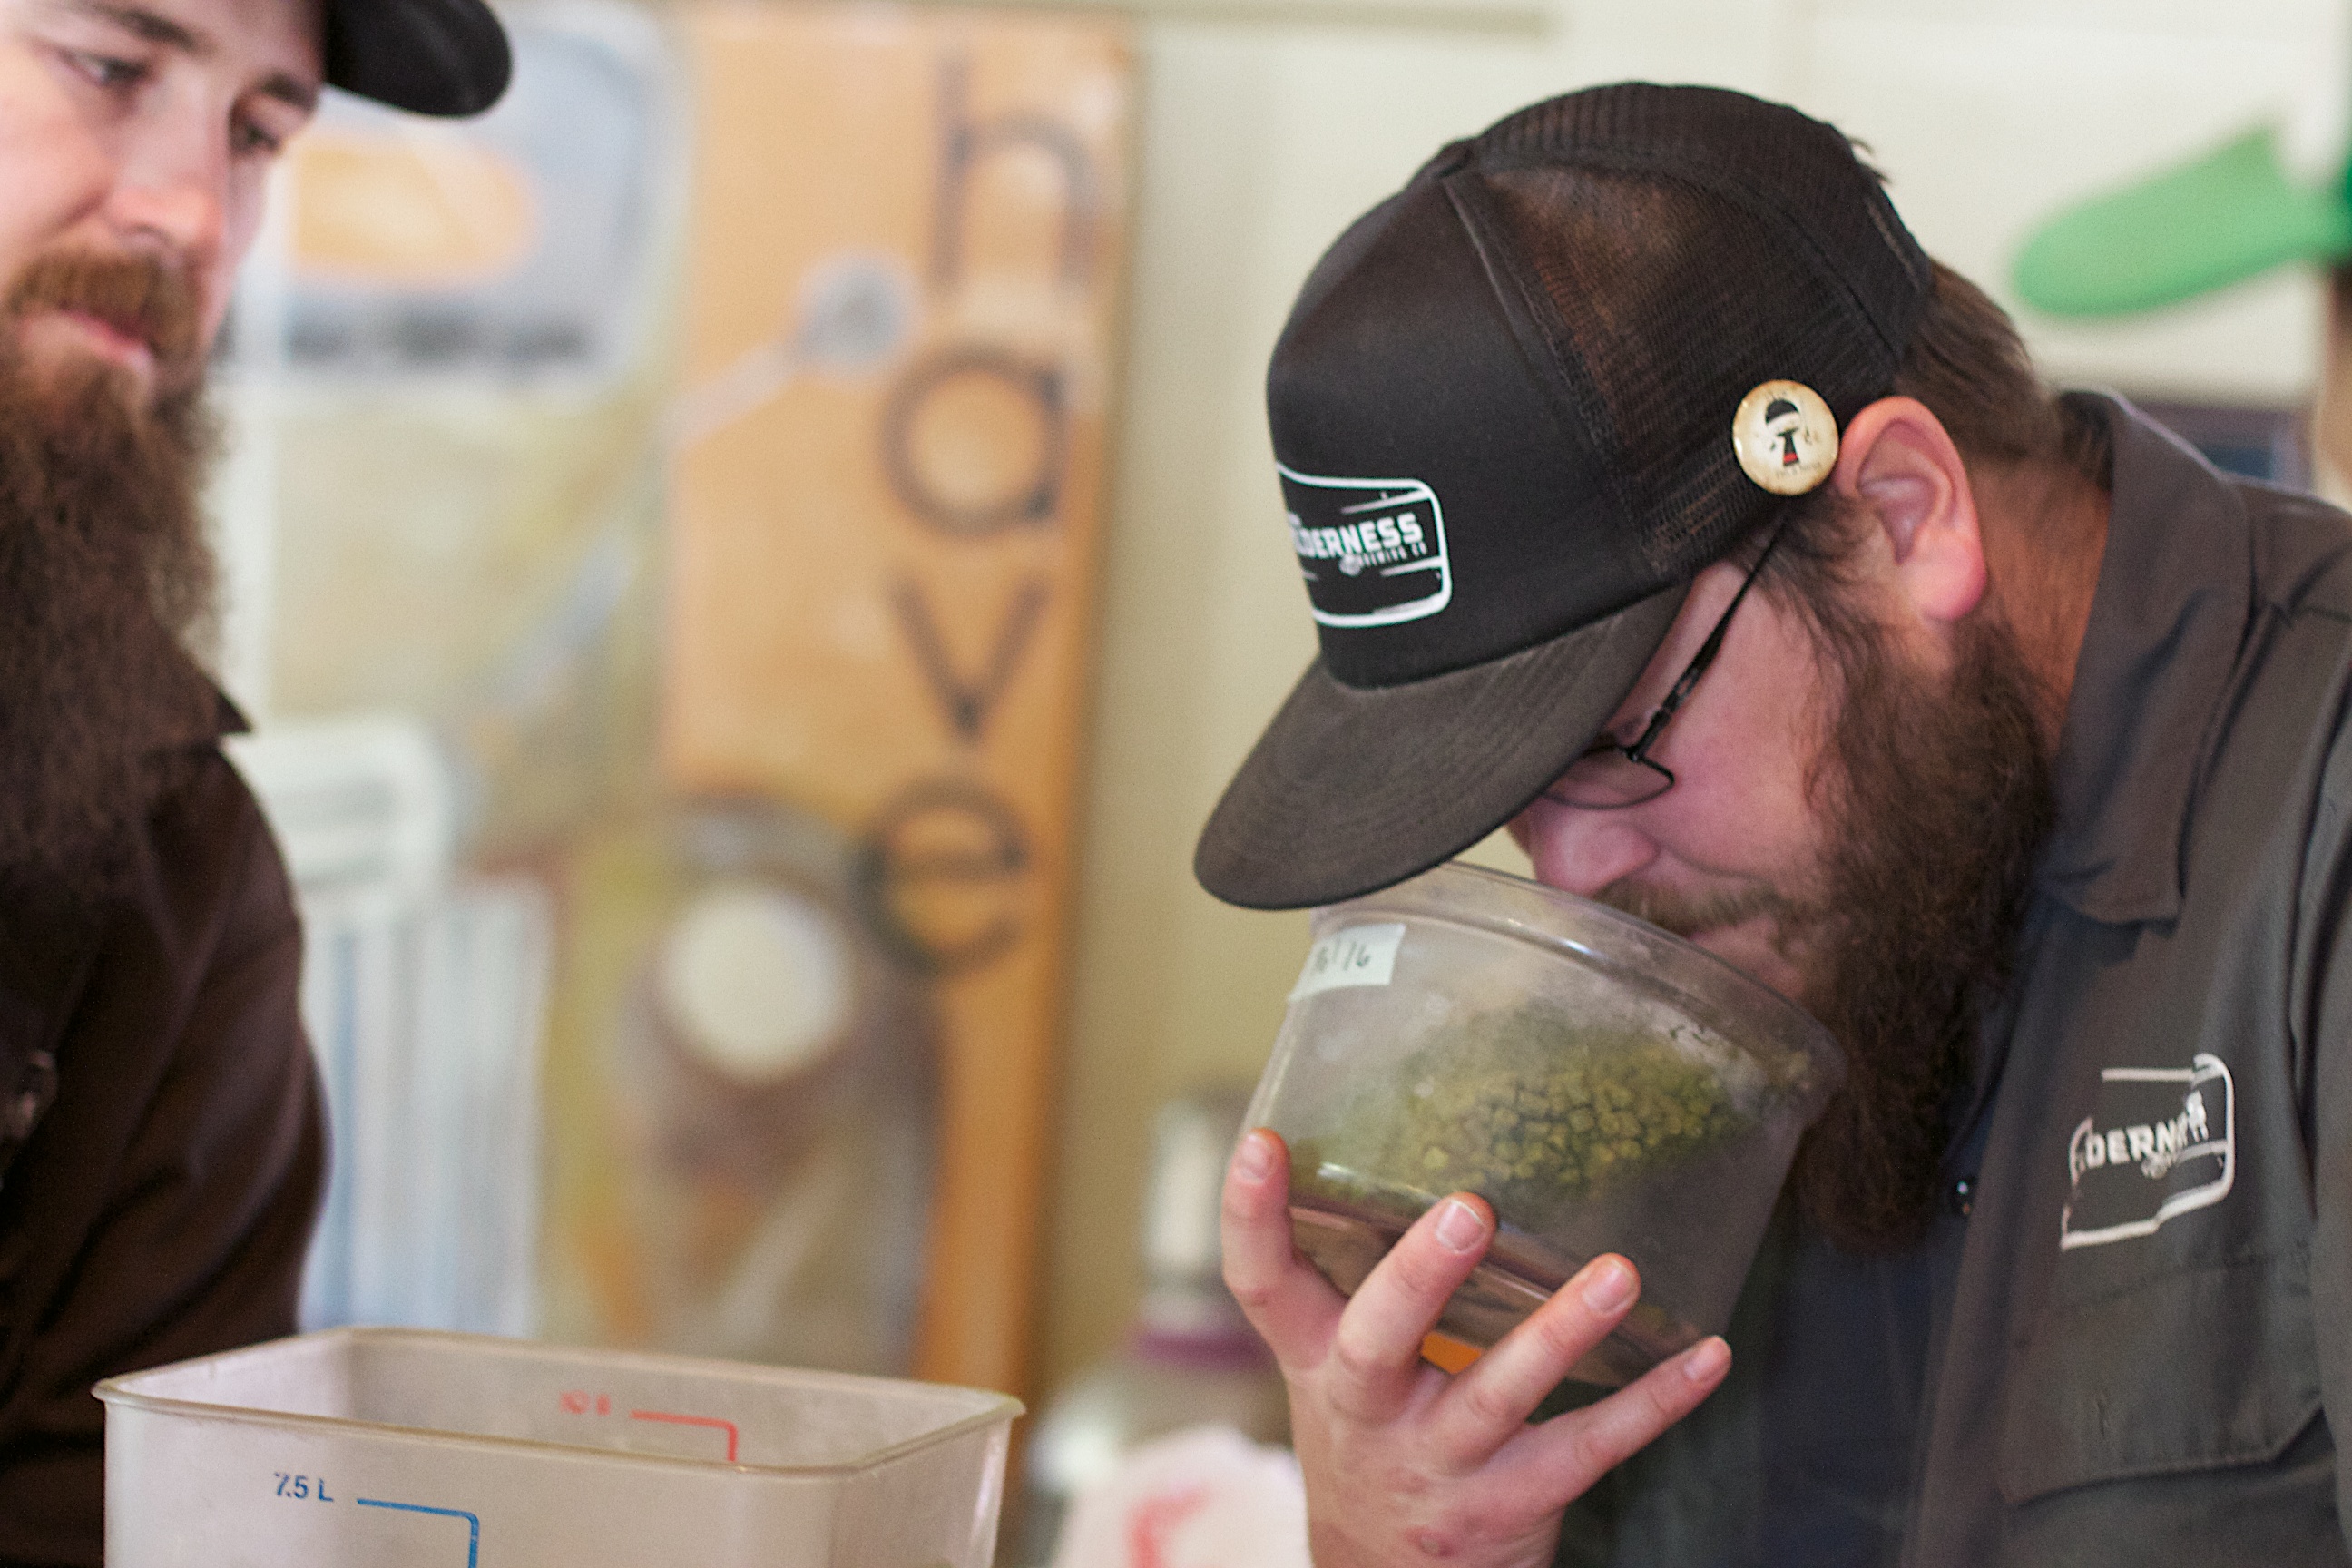
man, person, beard, beer, glasses, thatbrewery, beardbrew, sense, facial hair